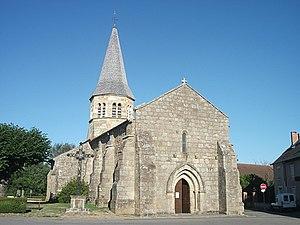
Église Saint-Patrocle de La Celle, Allier, Auvergne-Rhône-Alpes, France. [19026]
La Celle est une commune française, située dans le département de l'Allier en région Auvergne-Rhône-Alpes.
L'église Saint-Patrocle est une église catholique située à La Celle, en France. L'église est dédiée à saint Patrocle, qui avait vécu en ermite à La Celle, avant d'établir, à la fin de sa vie, un monastère à Colombier, où il mourut en 576.